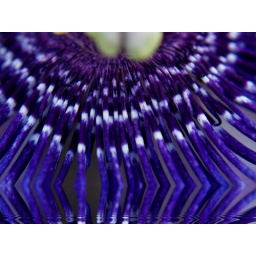
PA081368 passion flower in water